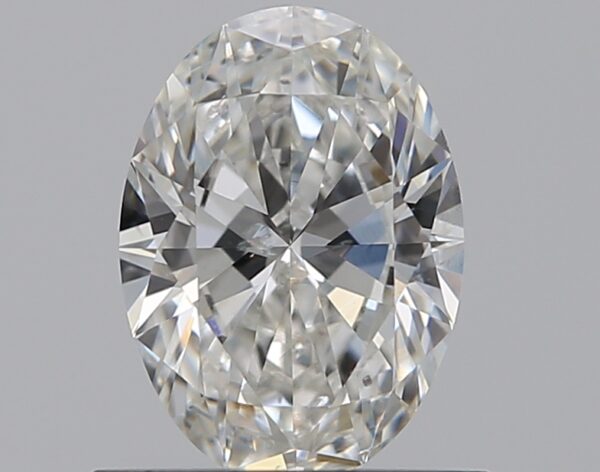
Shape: oval
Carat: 0.7
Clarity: SI2
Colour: G
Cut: EX
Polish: EX
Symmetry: VG
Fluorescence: N
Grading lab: GIA
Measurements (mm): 7.02 x 5.05 x 2.99